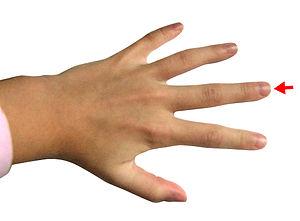
Le majeur, aussi appelé médius, est le troisième et le plus grand doigt de la main chez l'Homme et les grands singes, situé entre l'index et l'annulaire.